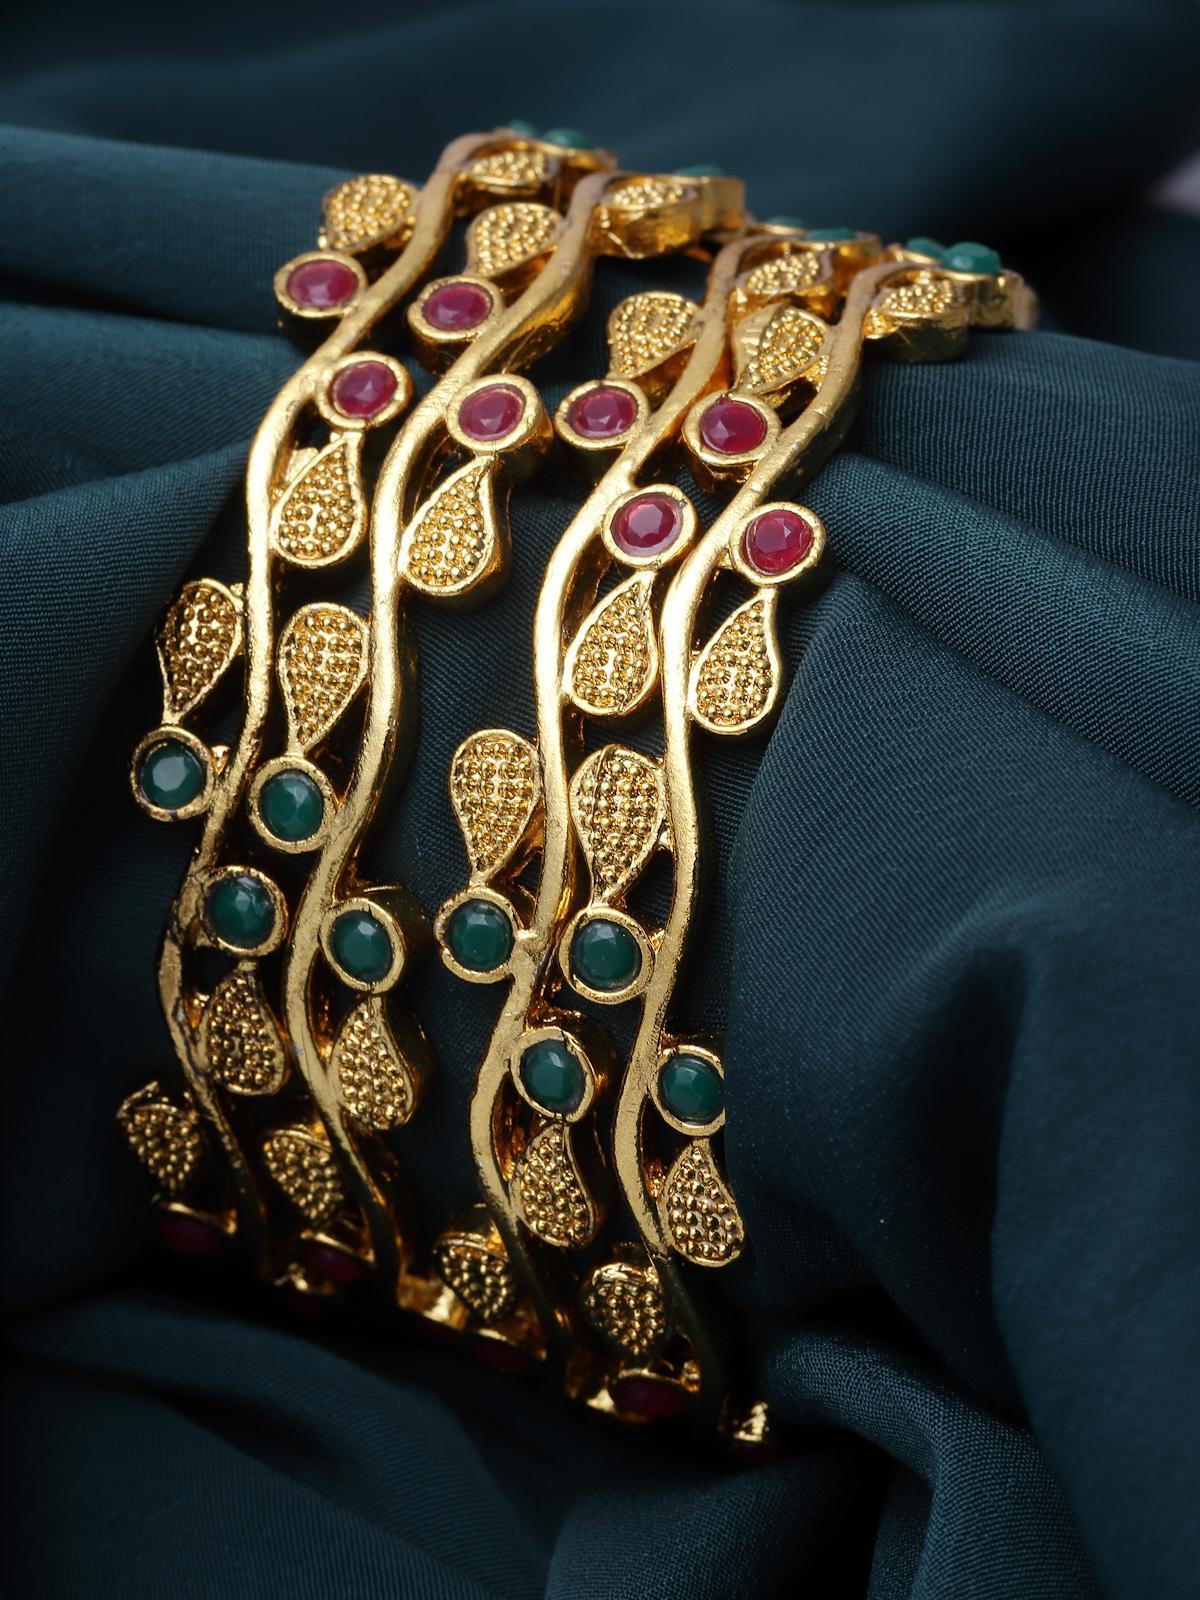
Sukkhi Classical Leaf Gold Plated Red And Green Bangle Set Jewellery for Women & Girls|Set of 4 Bracelet Latest Design|Birthday Anniversary Gift for Women|B105905_2.6
Type: Bracelets & Bangles
Brand: Sukkhi
Price: Rs. 319
 Embrace classical elegance with the Sukkhi Classical Leaf Gold Plated Bracelet Bangle Set for Women & Girls. This set of four captivates with its leaf-inspired design in a timeless combination of red and green, showcasing the latest design trends. The gold-plated finish adds an opulent touch to any ensemble. Sized at 2.4, 2.6 and 2.8, these bracelets make for a perfect birthday or anniversary gift, celebrating cultural richness and timeless beauty for the special women in your life with a set that's both classical and versatile.Disclaimer:There may be slight variation in shade and colour due to photographic effects and monitor settings
Included: 4 Bangles